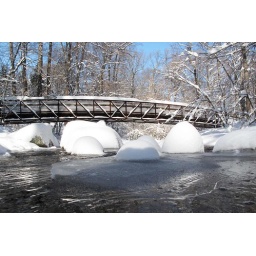
I was in the water with my rubber boots for this shot of snow accumulated on the rocks under the bridge